Nossa Senhora de Fátima, Macau

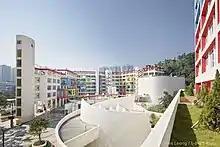
University of Saint Joseph Ilha Verde campus

University of Saint Joseph has its main campus in Ilha Verde, Nossa Senhora de Fátima. It moved into this campus in September 2017.